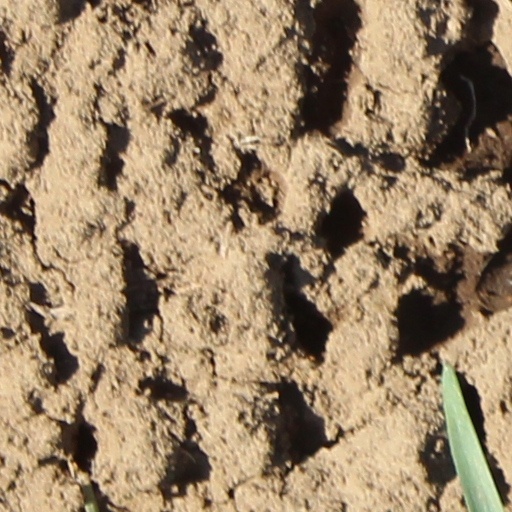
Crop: wheat